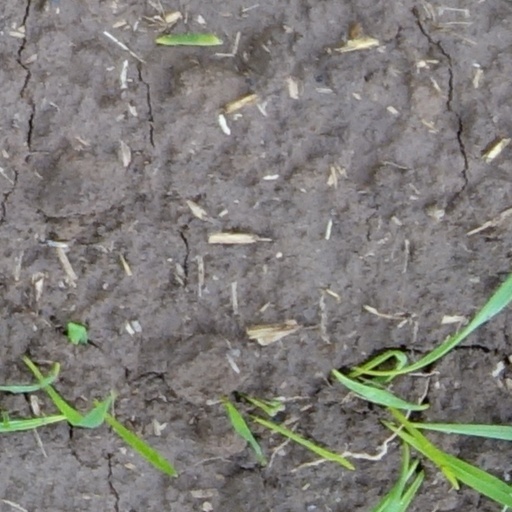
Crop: wheat